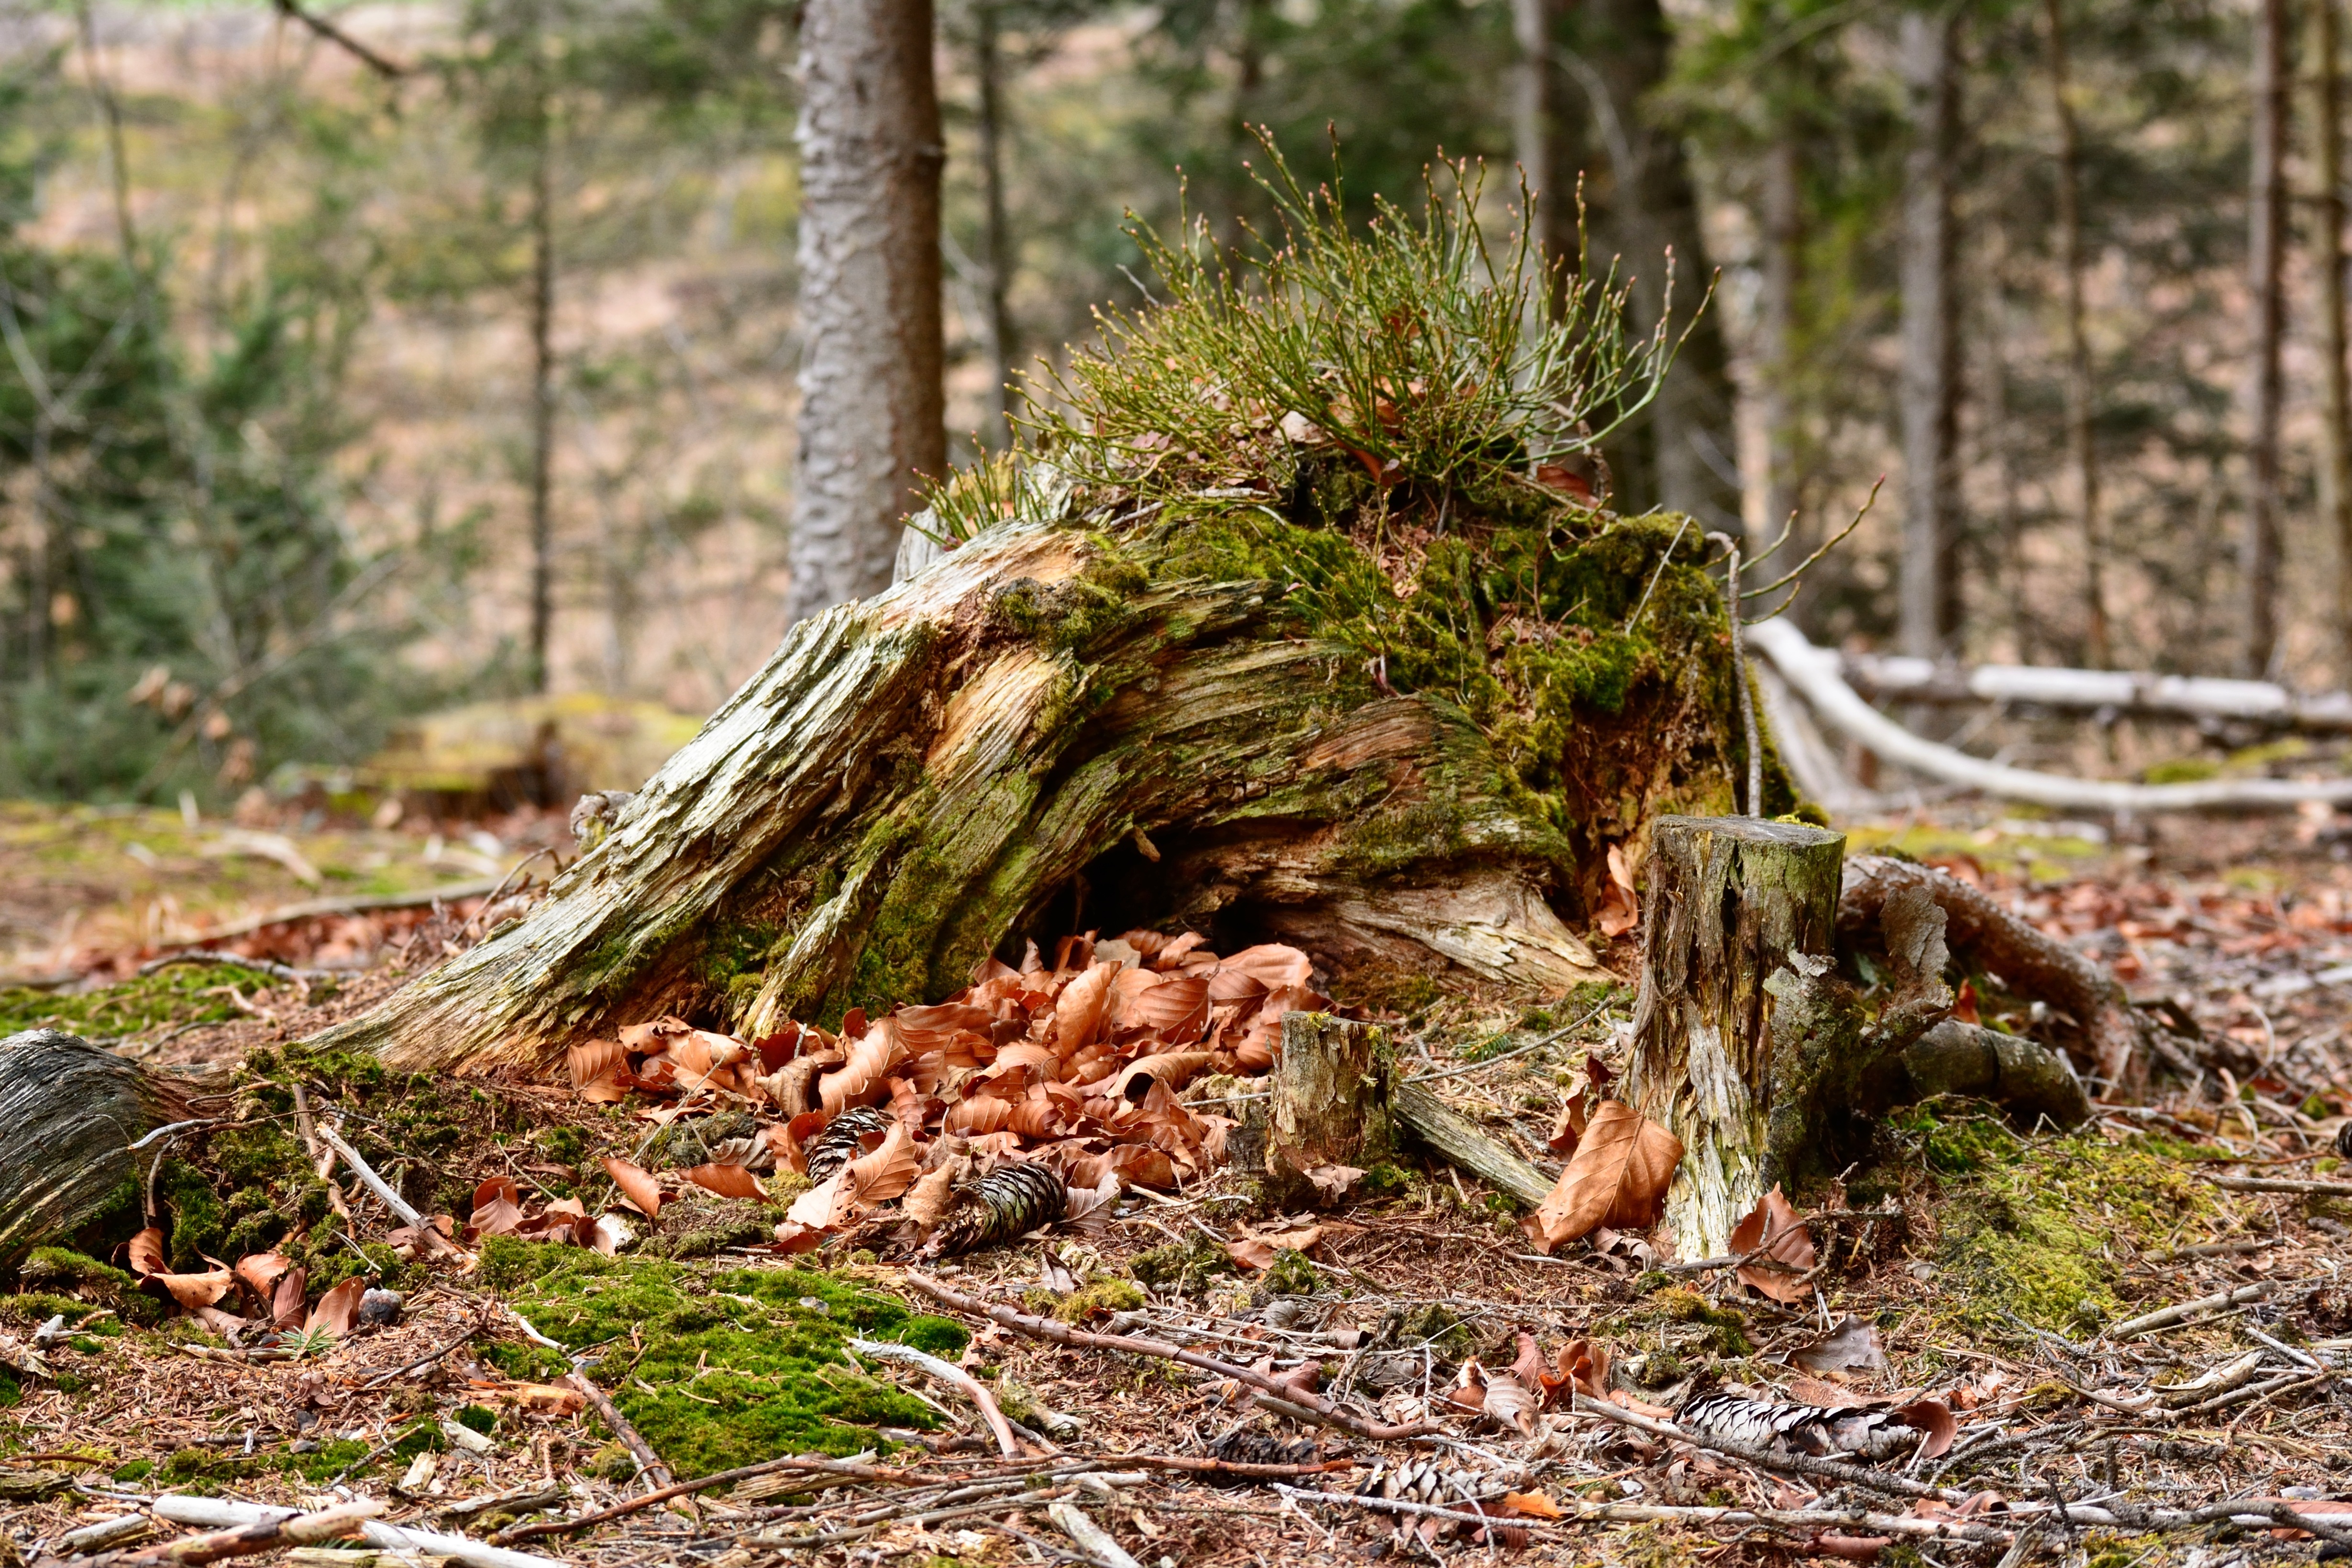
tree, nature, forest, wilderness, branch, plant, wood, leaf, flower, trunk, old, mystical, moss, wildlife, stream, log, jungle, autumn, flora, season, root, leaves, rainforest, deciduous, woodland, tree stump, habitat, tree root, ecosystem, mis shapen, natural environment, woody plant, land plant